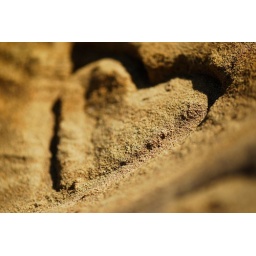
Heart carved in sand wall